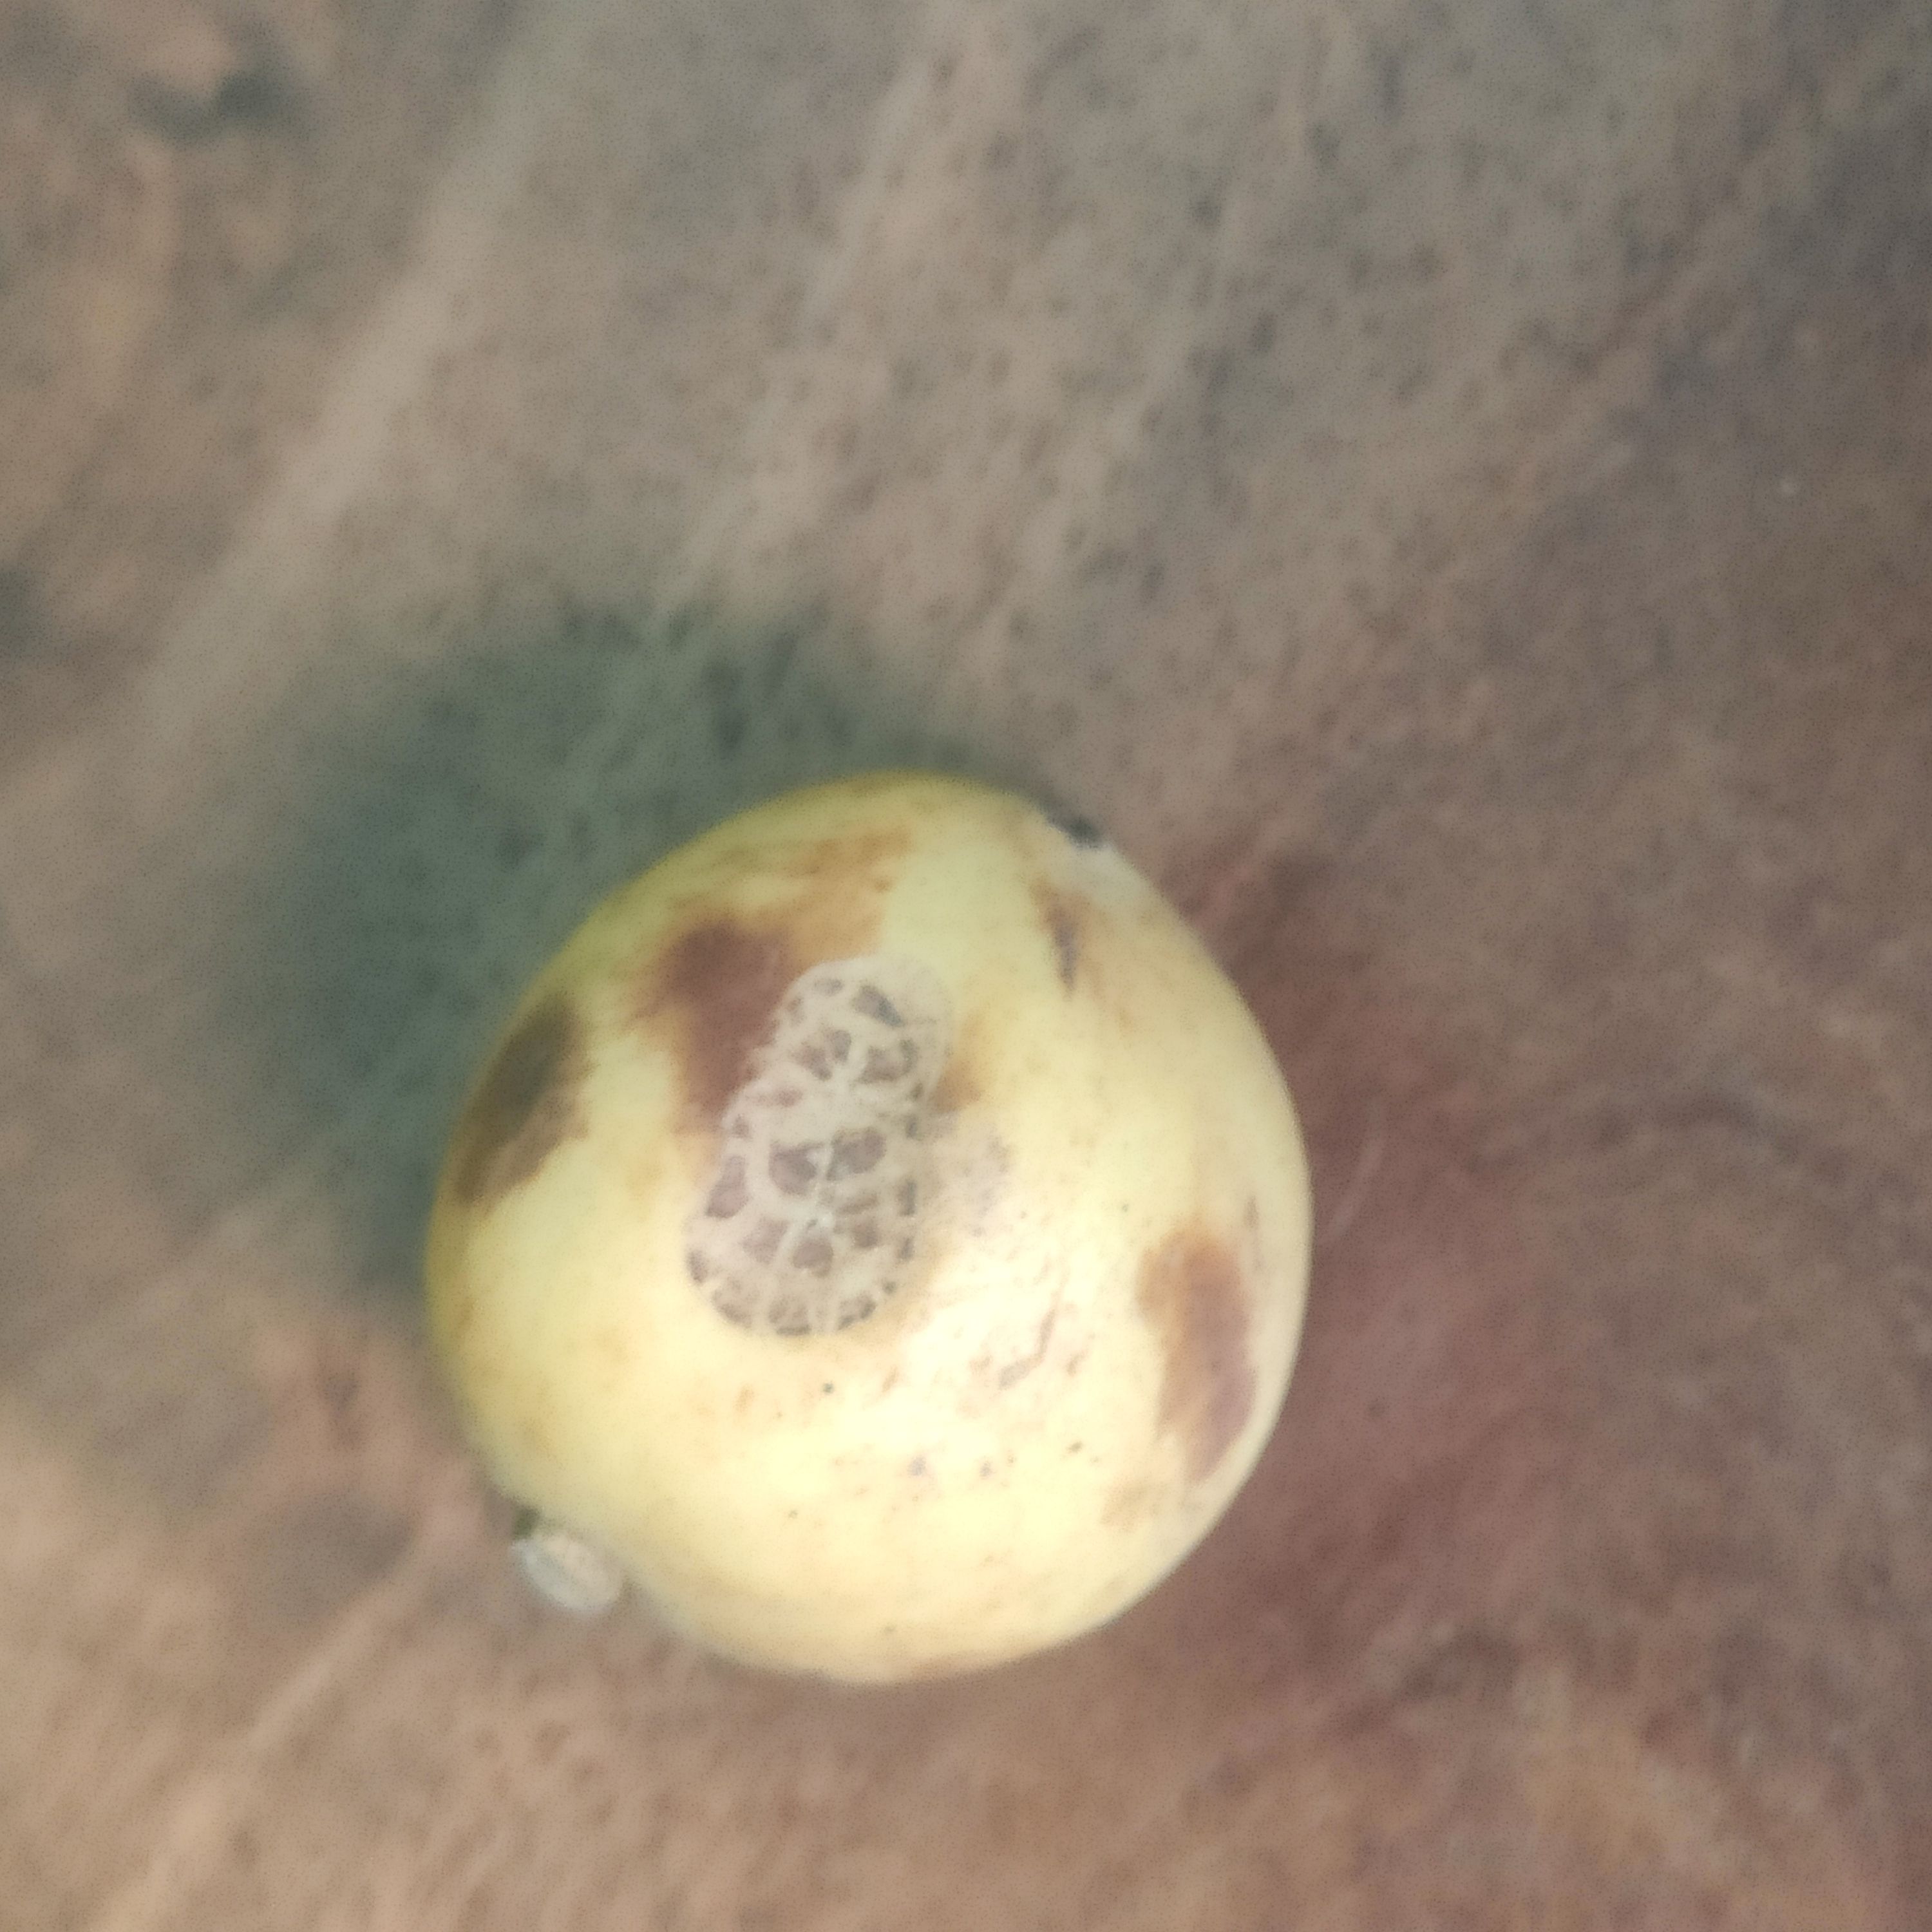
Fruit: burmese-grape
Grade: 2nd-grade